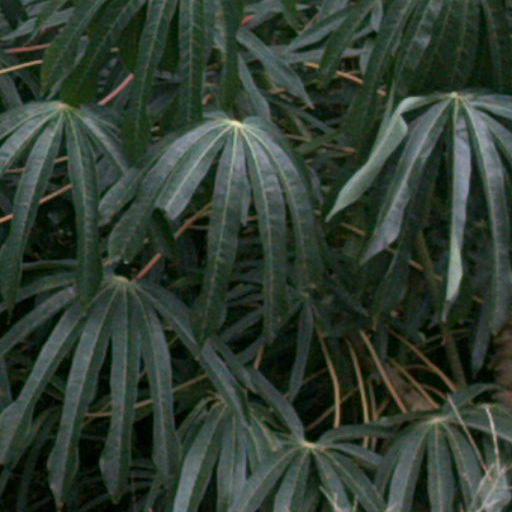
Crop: cassava